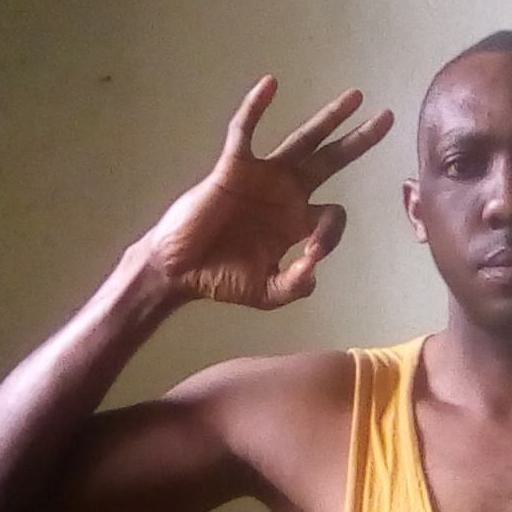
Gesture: ok